Baghdad derbies

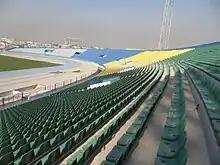
Al-Shaab Stadium hosts the majority of games between the four sides

The Baghdad derbies are a series of derby matches between four Baghdad-based football clubs: Al-Quwa Al-Jawiya, Al-Shorta, Al-Talaba and Al-Zawraa, collectively known as the 'Popular Teams'. They are the four most successful teams in the history of Iraqi football, and league games between the clubs are usually played at the neutral venue of Al-Shaab Stadium to accommodate more spectators. The match between Al-Quwa Al-Jawiya and Al-Zawraa is often referred to as the Iraqi Classico.